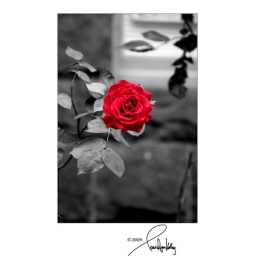
Taken on St. Botolph Street in Boston's Back Bay. This one red rose was very striking.